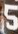
Number: 5